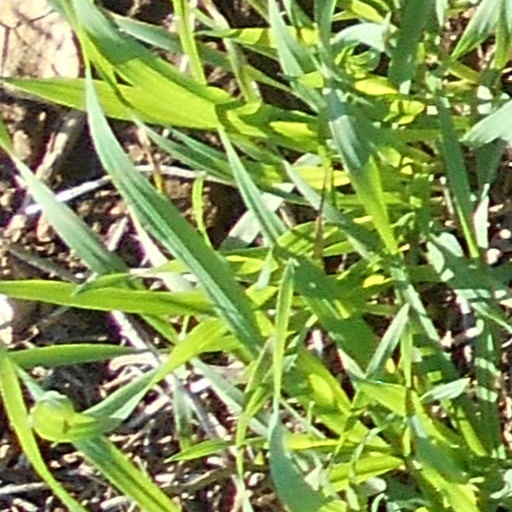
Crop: wheat